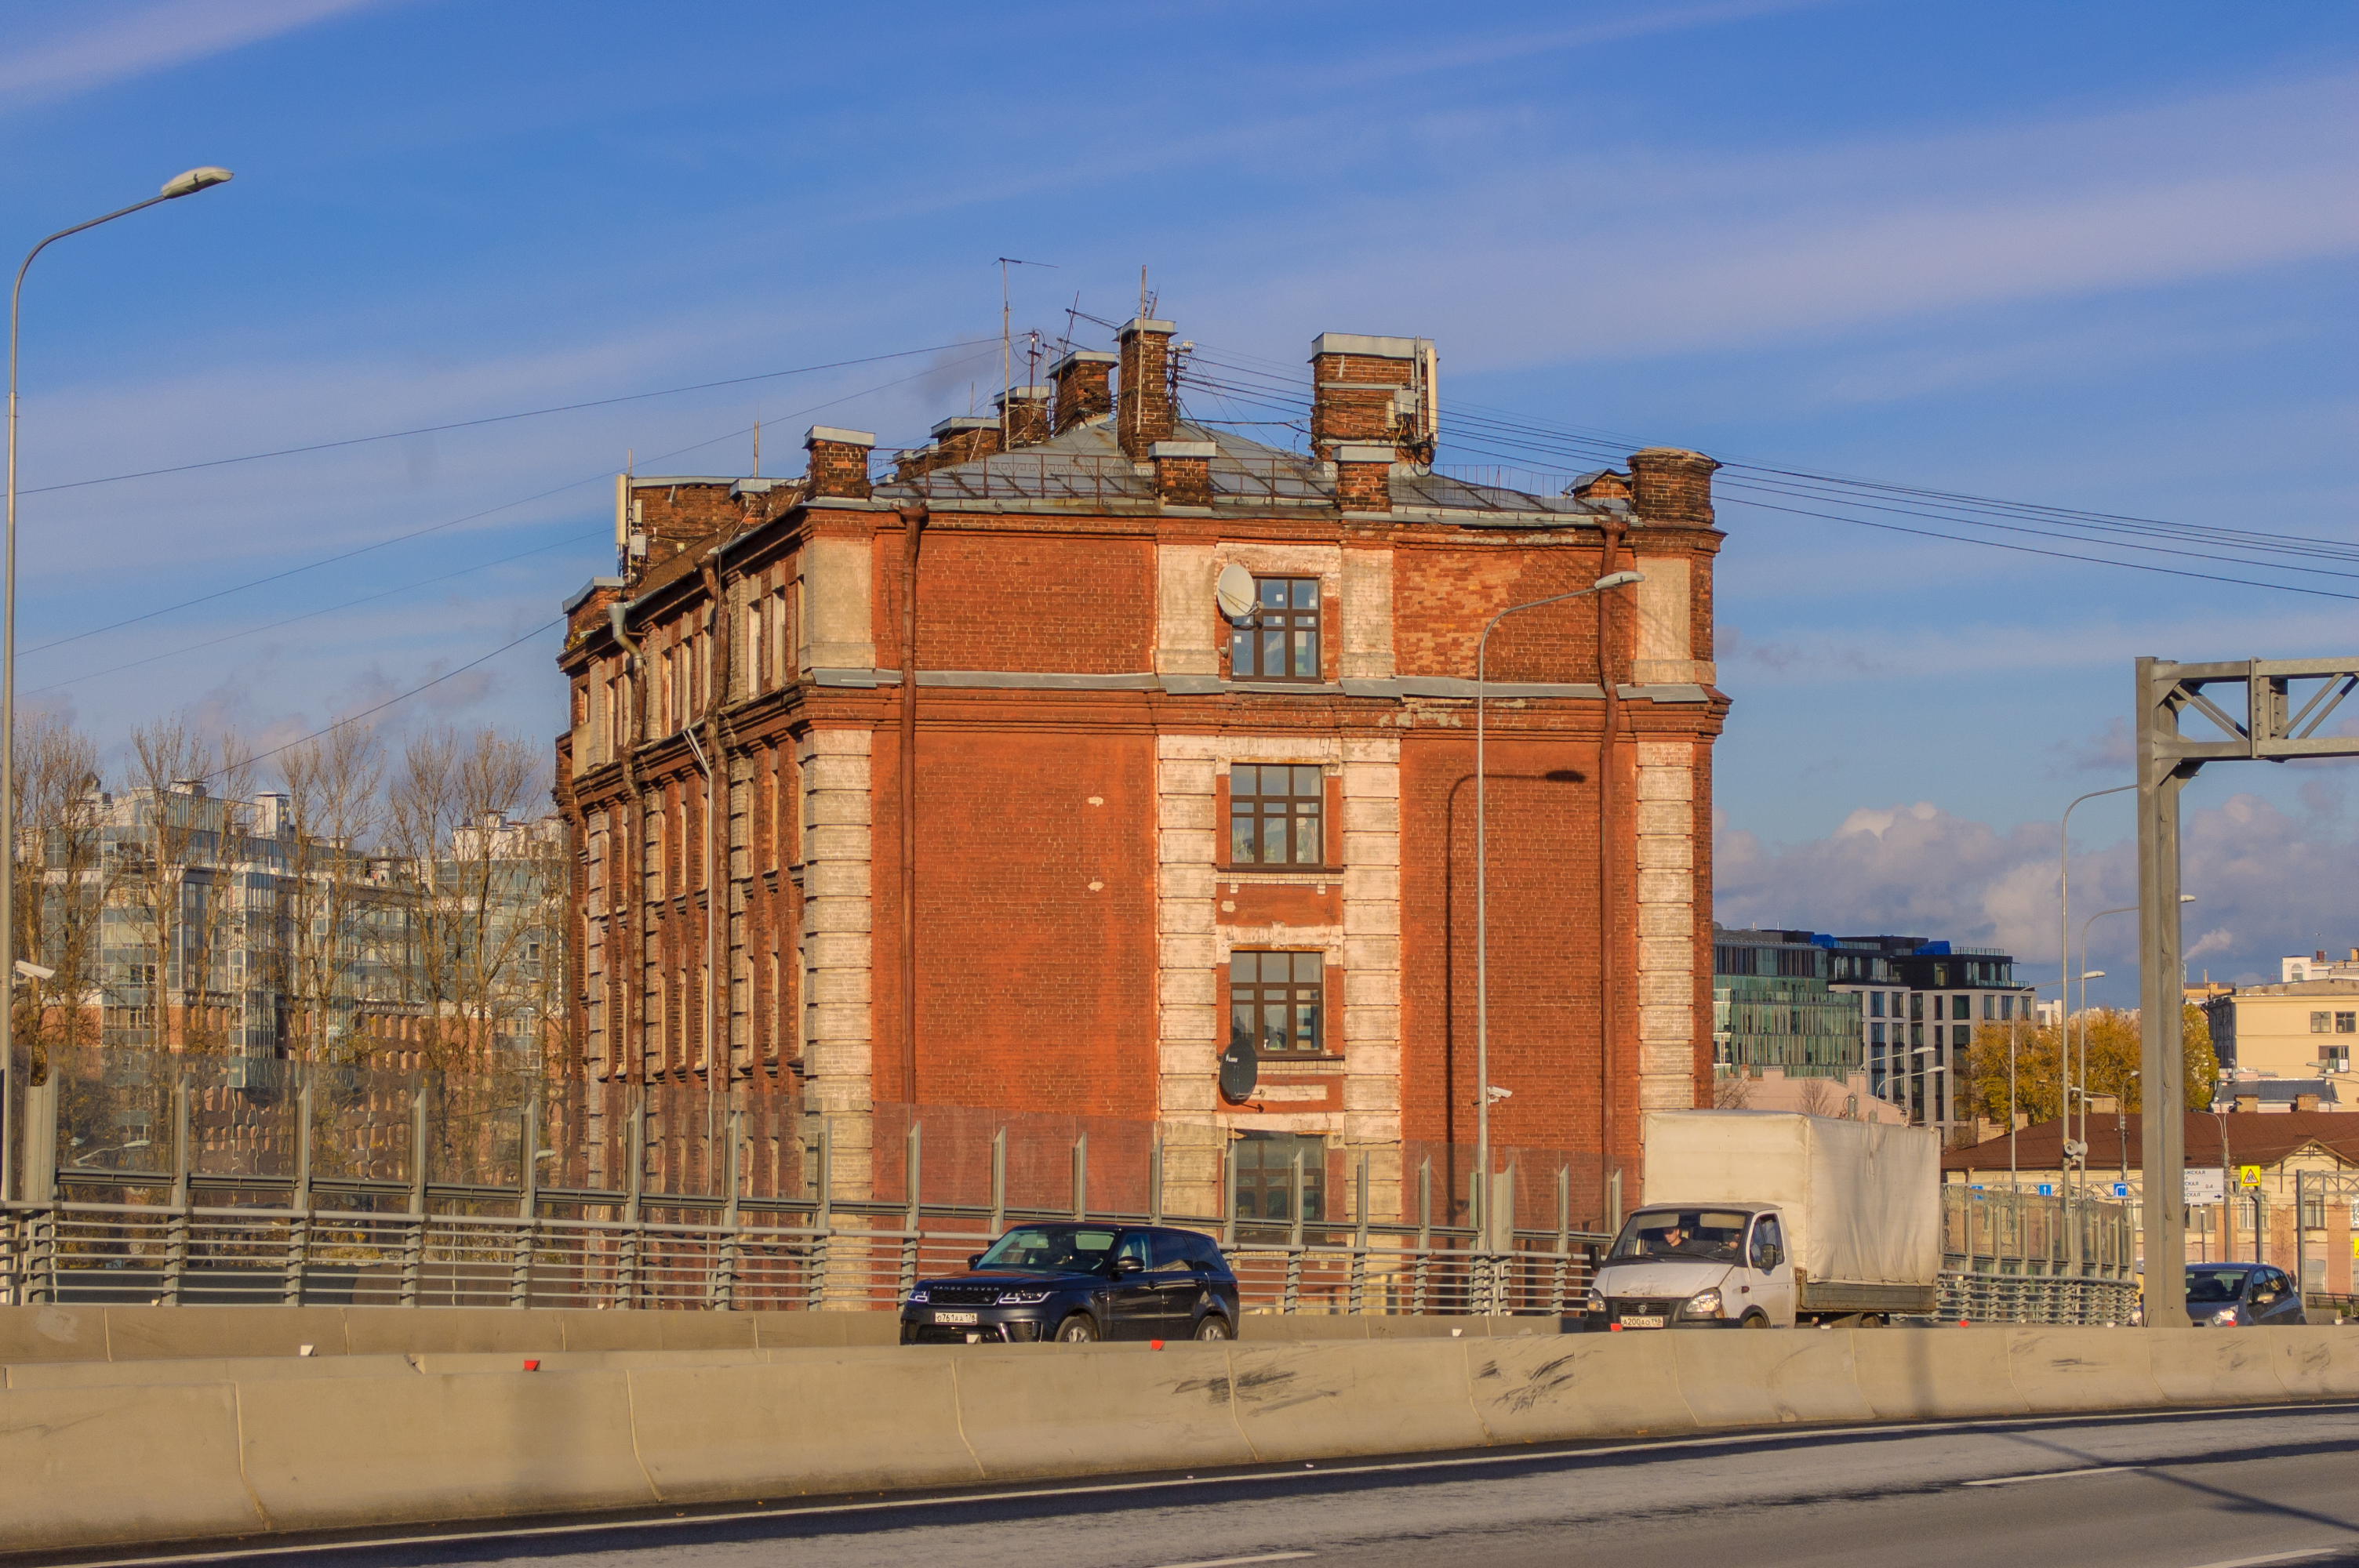
images, sky, cloud, building, window, street light, house, electricity, overhead power line, neighbourhood, residential area, urban design, asphalt, city, gas, facade, road surface, vehicle, car, brick, road, public utility, electrical supply, tower block, tree, condominium, roof, apartment, mixed use, industry, commercial building, street, suburb, metal, downtown, evening, fence, brickwork, winter, light fixture, wheel, chimney, wire, factory, lane, transport, highway